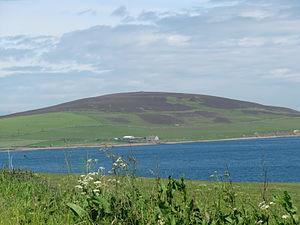
Gairsay, en vieux norrois Gáreksey, est une île du Royaume-Uni située dans l'archipel des Orcades, en Écosse.